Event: Nepal Earthquake
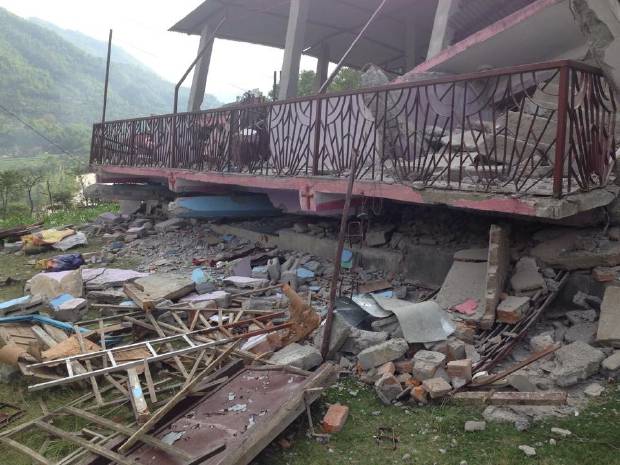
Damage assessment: damage